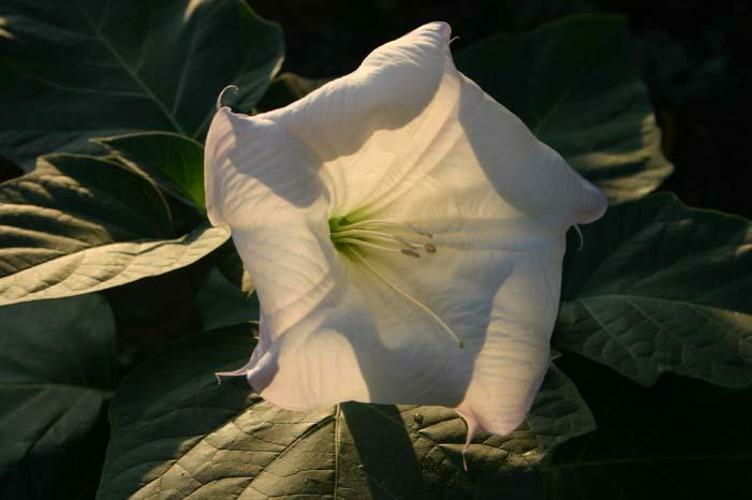
Flower: thorn apple